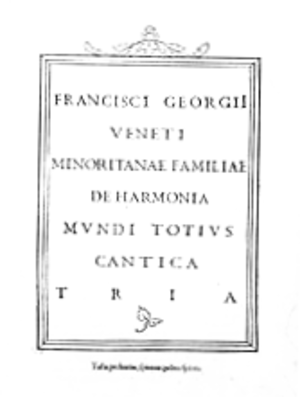
Page de titre de l'ouvrage de Francesco Giorgio (Francesco Zorzi) De Harmonia Mundi totius, cantica tria (pub. Venise 1525)
Francesco Zorzi ou Francesco Giorgio Veneto est un moine franciscain italien né à Venise en 1466 et mort le jeudi 1ᵉʳ avril 1540, théologien, philosophe et kabbaliste.